ESPRESSO

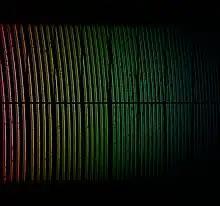
Data from ESPRESSO First Light

ESPRESSO builds on the foundations laid by the High Accuracy Radial Velocity Planet Searcher (HARPS) instrument at the 3.6-metre telescope at ESO's La Silla Observatory. ESPRESSO benefits not only from the much larger combined light-collecting capacity of the four 8.2-metre VLT Unit Telescopes, but also from improvements in the stability and calibration accuracy that are now possible by laser frequency comb technology. The requirement is to reach 10 cm/s, but the aimed goal is to obtain a precision level of a few cm/s. This would mean a large step forward over current radial-velocity spectrographs such as ESO's HARPS. The HARPS instrument can attain a precision of 97 cm/s (3.5 km/h), with an effective precision of the order of 30 cm/s. The ESPRESSO would greatly exceed this capability making detection of Earth-size planets from ground-based instruments possible. Commissioning of ESPRESSO at the VLT started late 2017.